Effects of Hurricane Irma in the British Virgin Islands

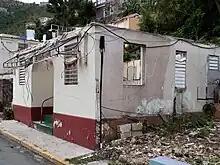
A ruined house in Road Town, Tortola after Hurricane Irma.

In May 2018 the Immigration Department of the British Virgin Islands announced that the population of the Territory has dropped by approximately 11% since Hurricanes Irma and Maria struck the previous year.